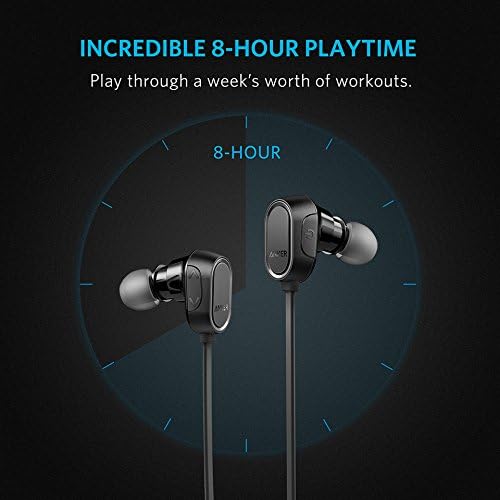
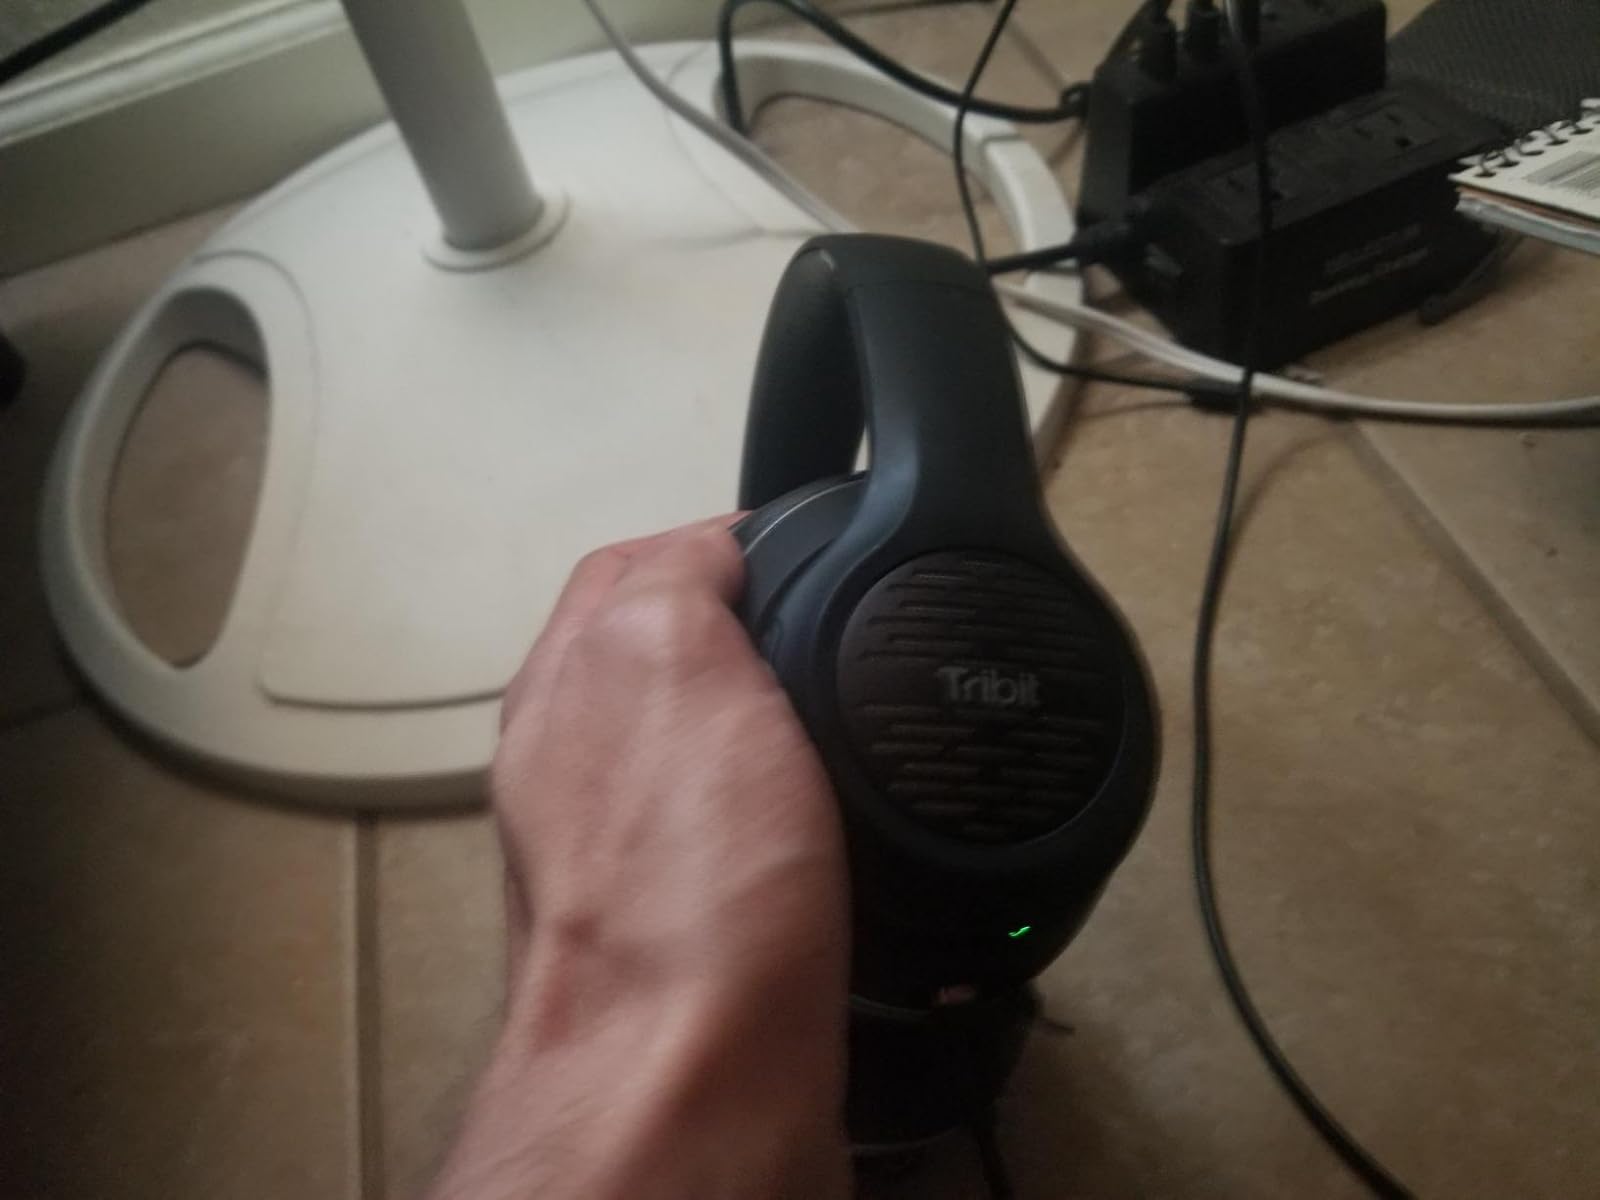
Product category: headphones
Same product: no